Neptune Triumph and the House of Sorothus mosaic

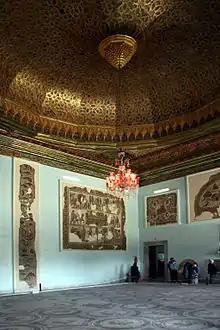
View of the Sousse hall in the early 2000s, with the Neptune mosaic on the floor.

The site was restored in 1888, and new excavations were carried out by Gustave Hannezo to further identify the House of Sorothus, uncovering other mosaics that remain in Sousse. Hannezo completed the excavation, then published articles on the mosaics of the house, as did Dr. Carton in the late 19th and early 20th centuries. He published a "rather clumsy" plan of the building after the excavation in 1896.